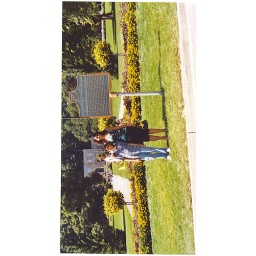
Rishav, Pritika - in green field